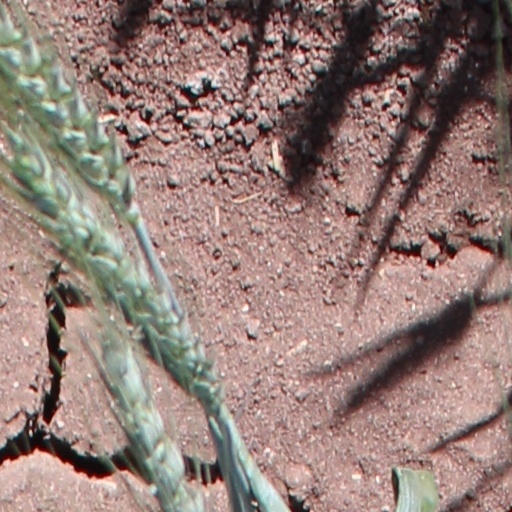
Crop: wheat